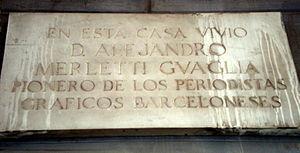
Alejandro Merletti est un photographe espagnol d'origine italienne actif à Barcelone.